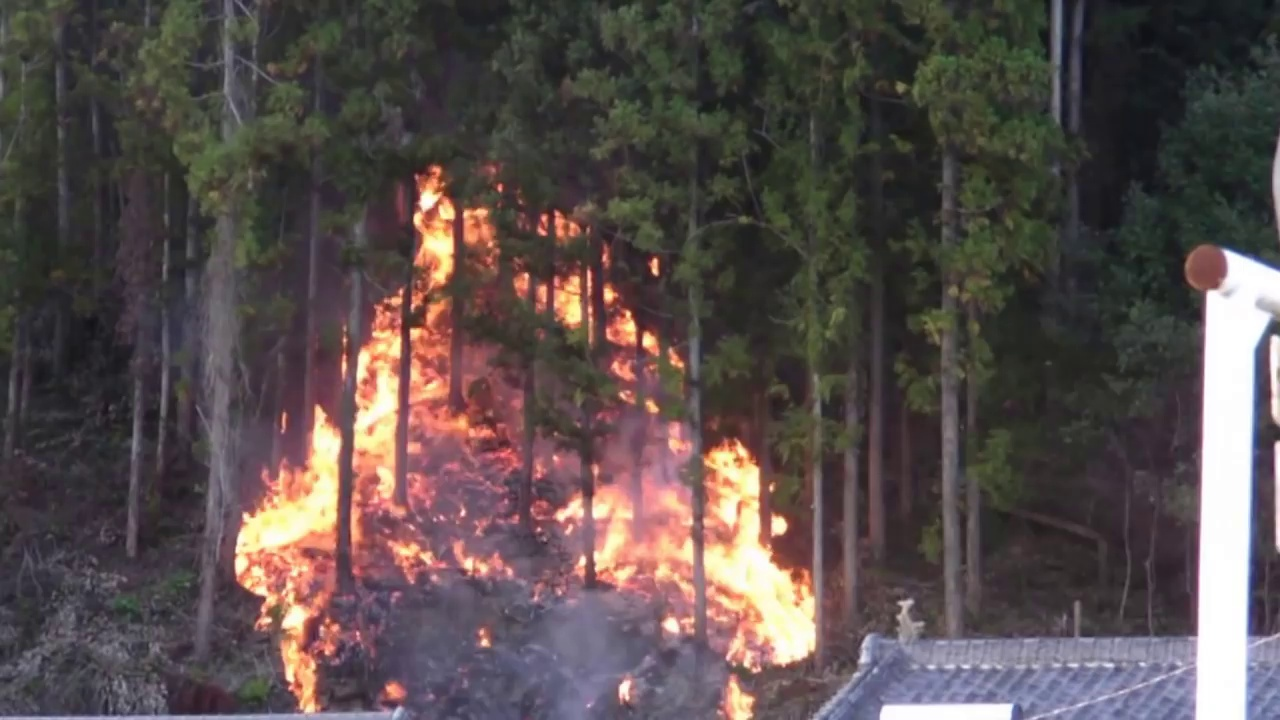
Fire: yes
Smoke: no